Ágnes Bánfalvy

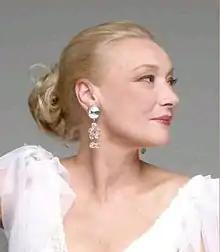

Ágnes Bánfalvy (born 30 April 1954) is a Hungarian actress. She came to notice playing Little Red Riding Hood when she was 24. She has appeared in more than fifty films since 1975.